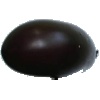
Label: eggplant